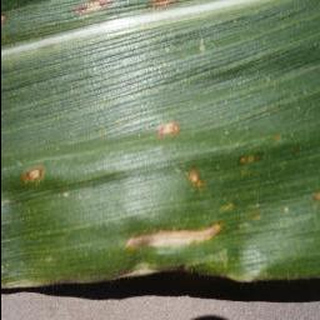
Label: corn_cercospora_leaf_spot